The Key First Nation

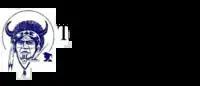

The Key First Nation is a band government in southern Saskatchewan, Canada. Their reserves include: